Valencia Colleges (Bukidnon) Inc.

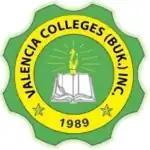
VCI official school seal

The idea of establishing a private non-sectarian college in the City of Valencia (then a municipality) was hatched in the late 1980s. A group of Ph.D. students of Mindanao Polytechnic State College in Cagayan de Oro, inspired by their professor, Atty. Isaias P. Giduquio, former civil service regional director of Region X (formerly Don Mariano Marcos Polytechnic State College, Cagayan de Oro), formed a non-stock corporation aimed at organizing a school of higher education. This core group of planners included Giduquio, Alexander B. Amador, Irene B. Antonio, Reynaldo B. Antonio, Quipte Consus, Mario Basalo, and Pablito Intong.